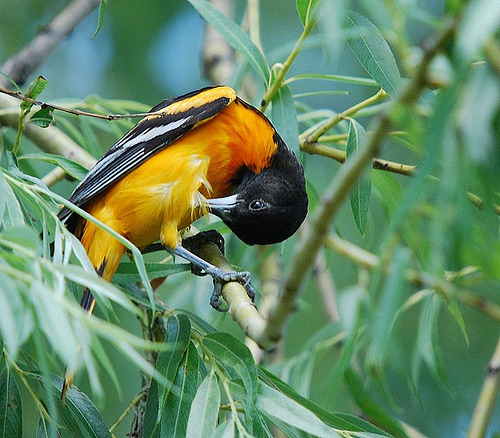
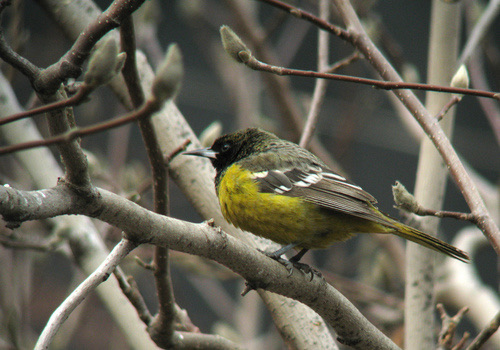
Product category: misc
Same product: yes